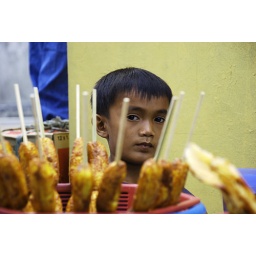
a boy buying banana cue, a very popular snack in the philippines, along edsa avenue.